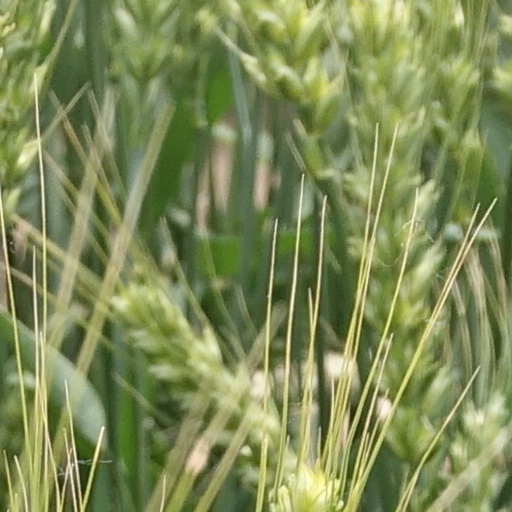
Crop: wheat